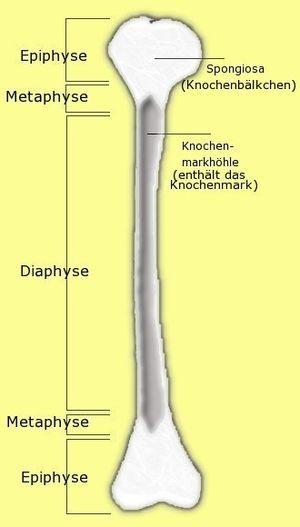
Les métaphyses sont des régions intermédiaires des os situées entre la diaphyse et les épiphyses.
Une épiphyse peut être :
La diaphyse, ou corps osseux, est la partie médiane d'un os long. Elle est de forme tubulaire et constitue l'axe longitudinal de l'os. Elle consiste en un cylindre d'os compact relativement épais qui renferme un canal médullaire central. Chez les adultes, ce canal contient la moelle jaune, principalement composée de lipides, et est aussi appelé cavité médullaire. La vascularisation de la moelle osseuse située en son centre est réalisée par des vaisseaux nourriciers qui perforent la diaphyse et réalisent un réseau sanguin interne, arrivant des canaux de volkman. La diaphyse précède la métaphyse et l'épiphyse le long de l'os vers l'articulation.
La tabletterie est le nom moderne donné à l'art de façonner des objets en os. Ceux-ci sont pour la plupart destinés à la vie quotidienne : aiguilles, épingles, peignes, dés, jetons de jeux, etc. C'est à l'époque romaine et gallo-romaine que la tabletterie connaît un développement particulier favorisé par l'expansion des villes. À l'Antiquité tardive, la tabletterie fournit même des modèles particuliers qui les rendent caractéristiques. L'artisanat de l'os existe depuis la préhistoire et se poursuit jusqu'au XIXᵉ siècle. Au cours du temps, les techniques ont évolué et les matières premières se sont diversifiées du bois de cerf à la nacre.
Dans le sens ostéologique, l’épiphyse est l'extrémité d'un os long, se développant séparé de l'os durant la croissance, pour s'y souder à l'âge adulte. La partie centrale de l'os est appelée diaphyse et la partie intermédiaire métaphyse.